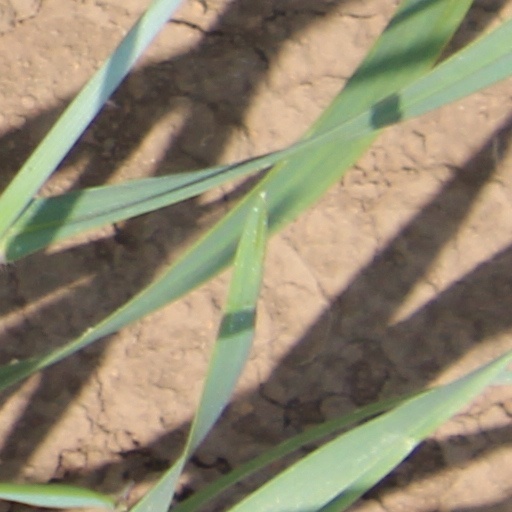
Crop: wheat